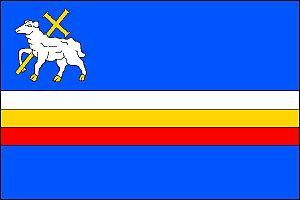
Bohuňovice est une commune du district et de la région d'Olomouc, en Tchéquie. Sa population s'élevait à 2 507 habitants en 2018.